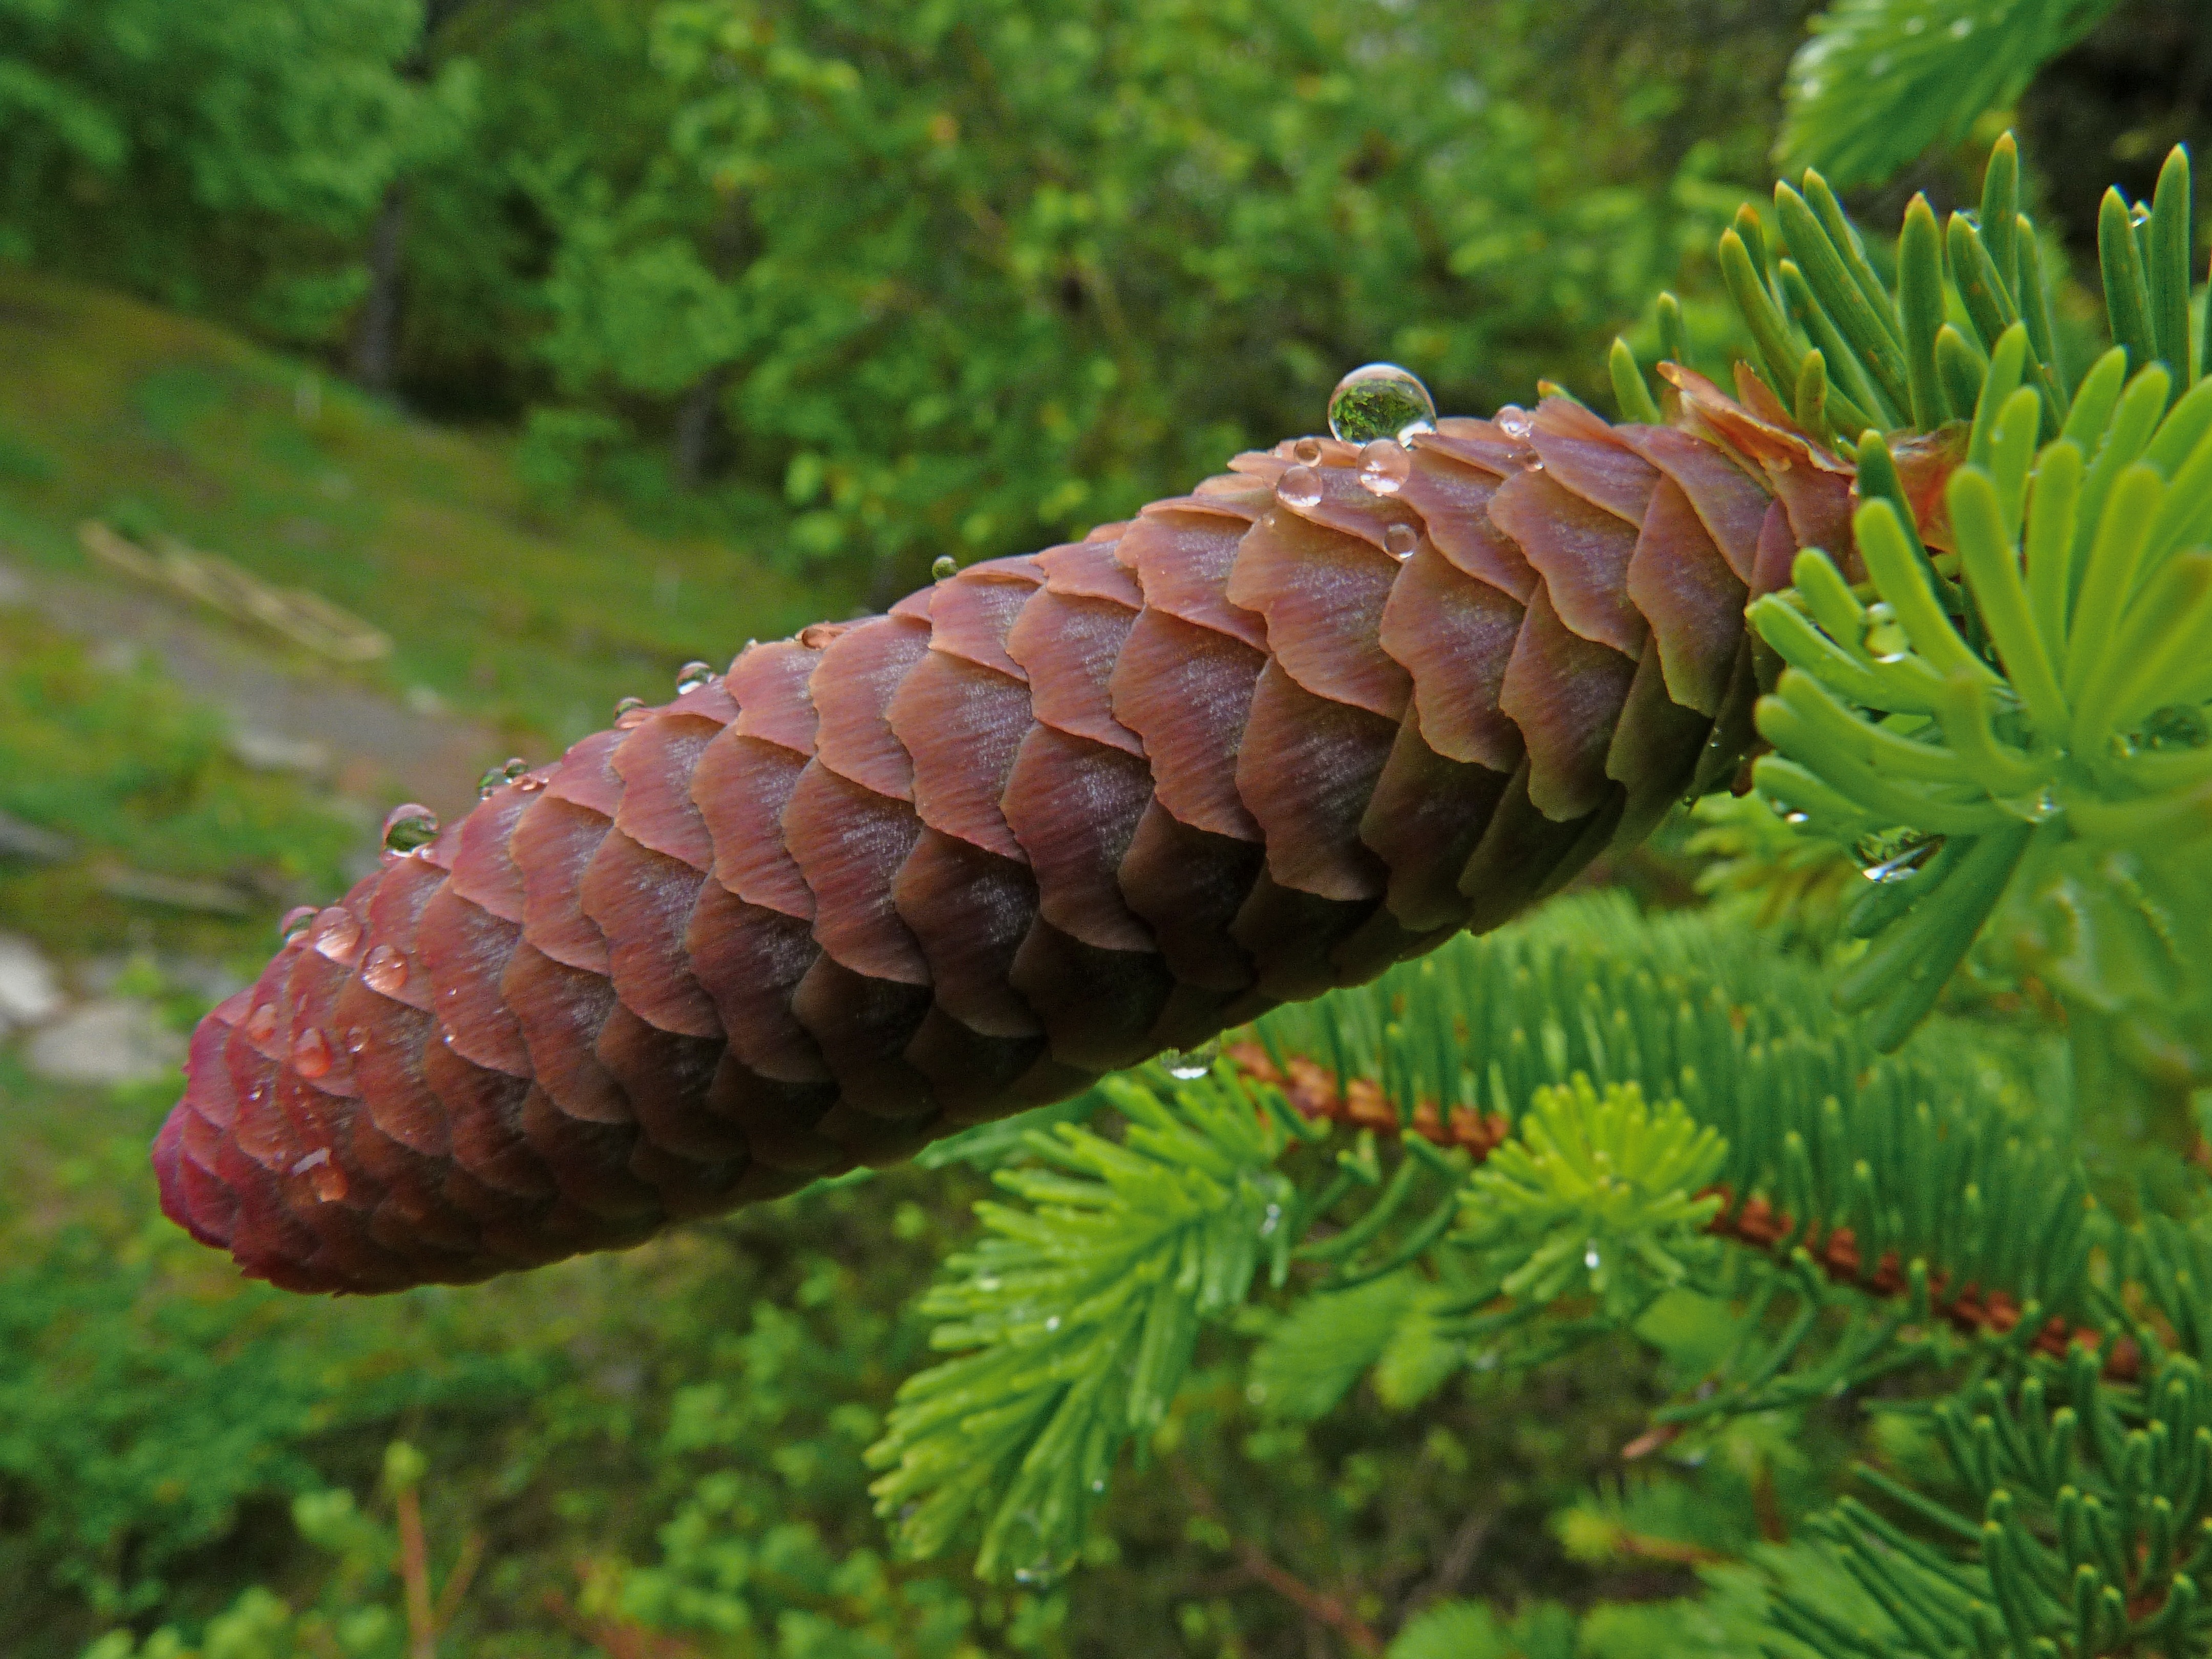
tree, nature, branch, plant, leaf, green, macro, pinecone, botany, garden, fir, fauna, dew drop, conifer, spruce, larch, ecosystem, pine family, woody plant, land plant, conifer cone, hemang patel, spring tree